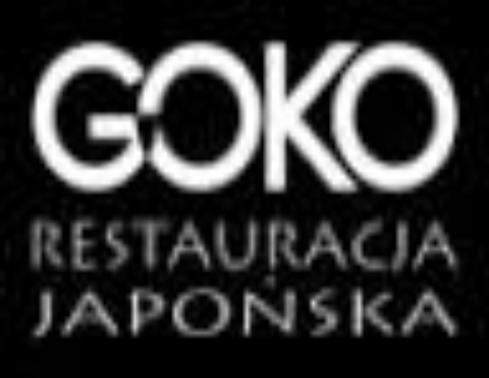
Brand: goko
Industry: Others